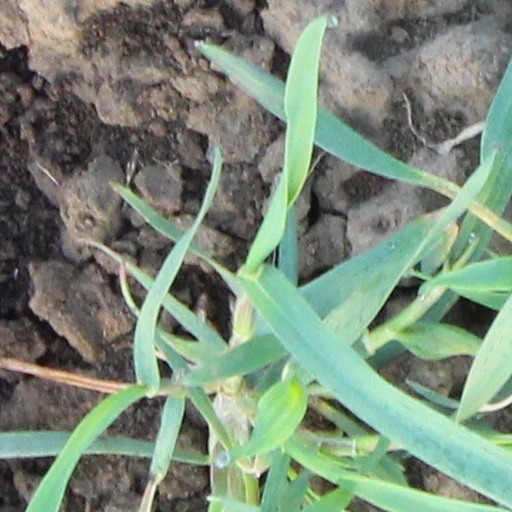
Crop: wheat